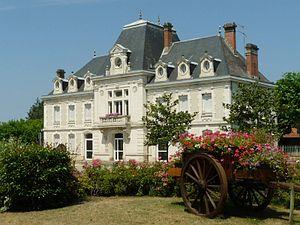
mairie de Labrit, Landes, France
Labrit est une commune du Sud-Ouest de la France, située dans le département des Landes.